Rajat Gupta

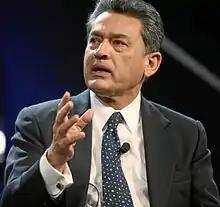
Gupta in 2010

Rajat Kumar Gupta (born ) is an Indian-American business executive who, as CEO, was the first foreign-born managing director of management consultancy firm McKinsey & Company from 1994 to 2003. In 2012, he was convicted of insider trading and spent two years in prison. Gupta was a board member of corporations including Goldman Sachs, Procter & Gamble and American Airlines, as well as an advisor to non-profit organizations such as the Bill & Melinda Gates Foundation and The Global Fund to Fight AIDS, Tuberculosis and Malaria. He is the co-founder of the Indian School of Business, American India Foundation, New Silk Route and Scandent Solutions.